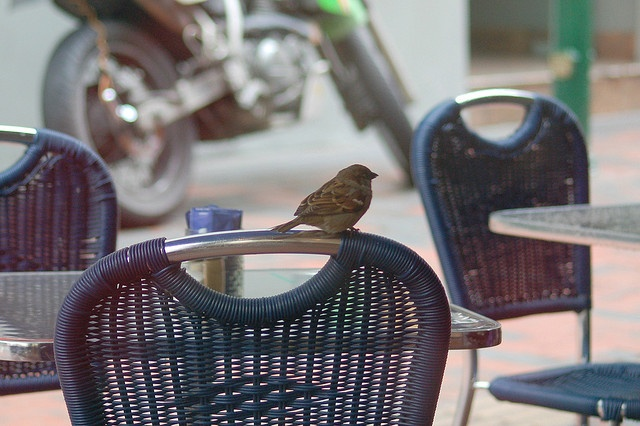
A bird sitting on the back of a chair near a table.
A bird sits on a chair in a patio
There is a little bird sitting on the back of the chair.
a couple of chairs are sitting by some tables
A bird is perched on a wicker chair at a restaurant.